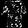
Label: Shirt